Hou Yu-ih

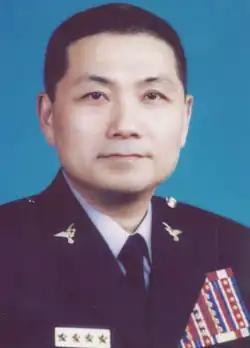
Director-General of the National Police Agency Hou Yu-ih's uniform photo

Hou originally joined the Kuomintang in 1974, but allowed his membership to lapse during his law enforcement career. Hou was recruited to join the Democratic Progressive Party in 2002. Eric Chu asked Hou to serve as deputy mayor of New Taipei City in 2010, and Hou rejoined the Kuomintang in 2013. Hou served as deputy mayor alongside Lee Shu-chuan and Hsu Chih-chien who left office on 25 February 2014 and 30 June 2014, respectively. Later, Chen Shen-hsien was appointed to the deputy mayorship. Hou was promoted from his previous position as deputy mayor on 20 October 2015, as Chu prepared for the 2016 presidential election. Chu lost the election to Tsai Ing-wen, and resumed mayoral duties on 18 January 2016.